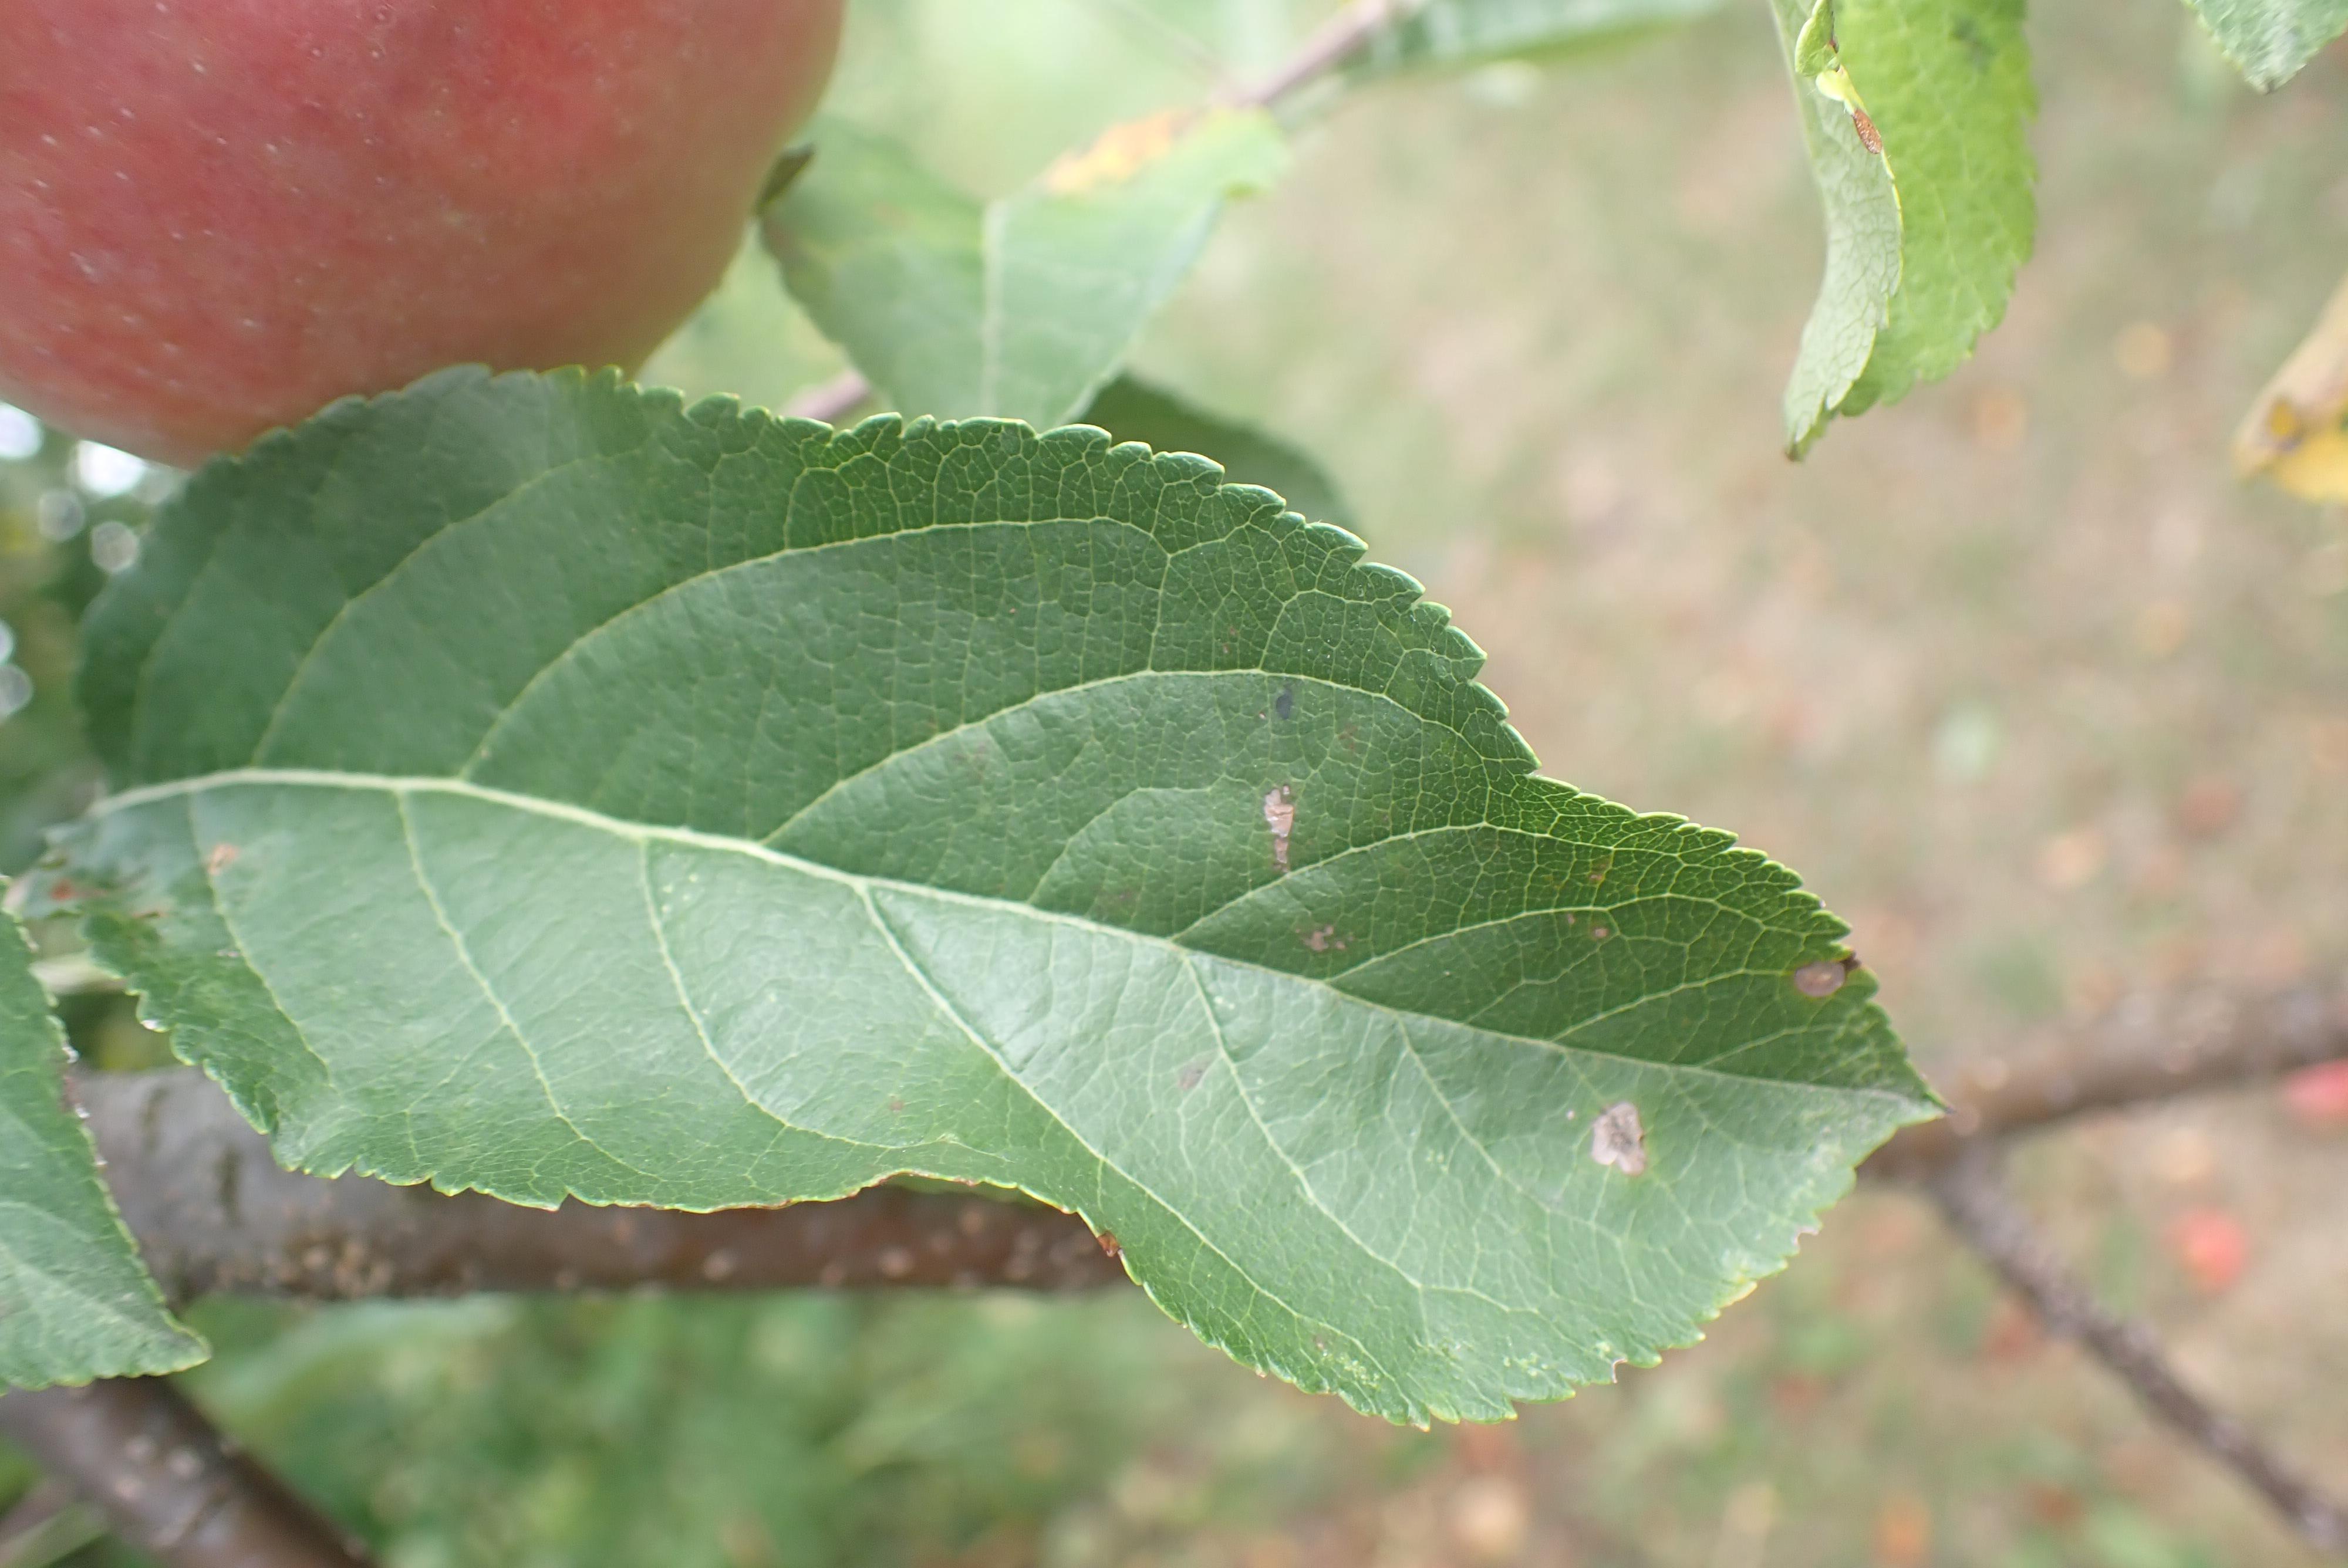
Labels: complex